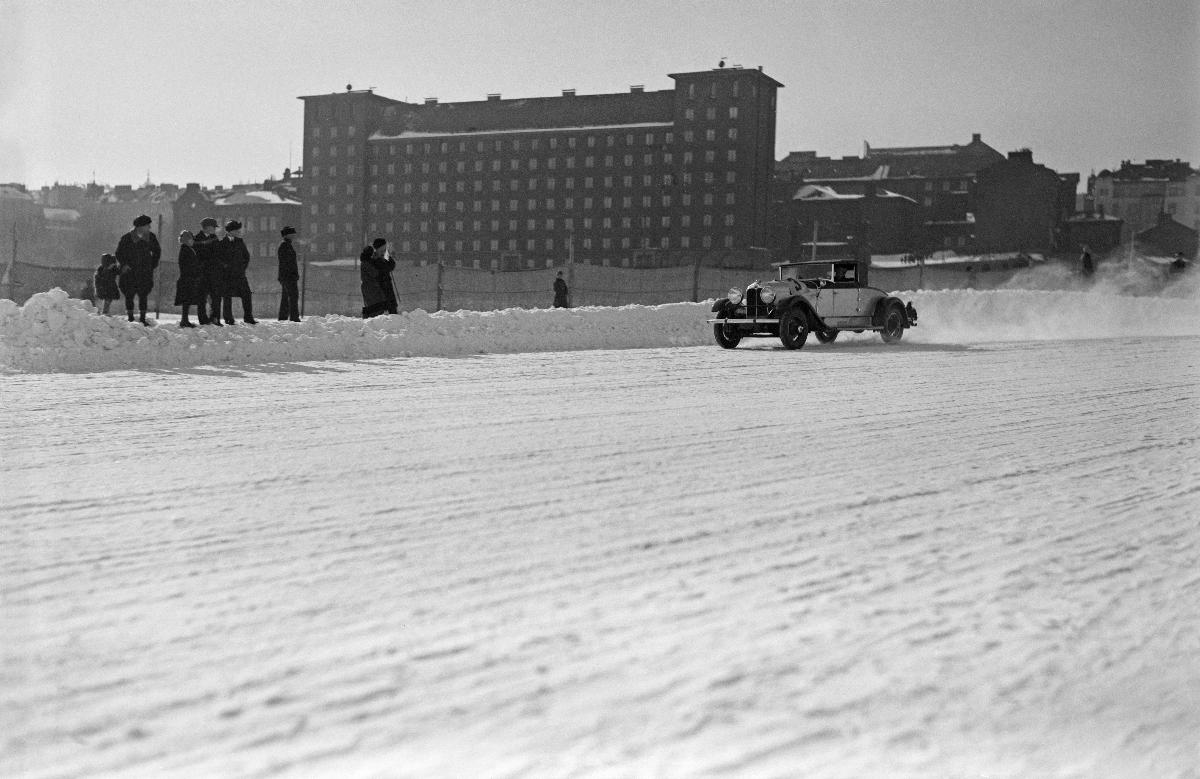
Kansalliset moottorikilpailut Pohjoissataman jääradalla
Nationella motortävlingar på Norra hamnens isbana; National motor race on Northern harbour ice track
sisällön kuvaus: Kansalliset moottorikilpailut Pohjoissataman jääradalla Helsingissä 20.3.1932. Kuvassa Emil Elon voitokas Auburn. content description: National motor race on Northern harbour ice track in Helsinki 20.3.1932. Picture shows Emil Elo's victorious Auburn. innehållsbeskrivning: Nationella motortävlingar på Norra hamnens isbana i Helsingfors 20.3.1932. I bilden Emil Elos segerrika Auburn.
Kuvaaja: Sundström, Hugo, kuvaaja
Vuosi: 1932
Paikka: Suomi, Uusimaa, Helsinki
Aiheet: kilpailut; autourheilu; autot; HBL; competitions; sports; contests; cars; car races; automobile sports; tävlingar; sport; biltävlingar; bilar; bilsport